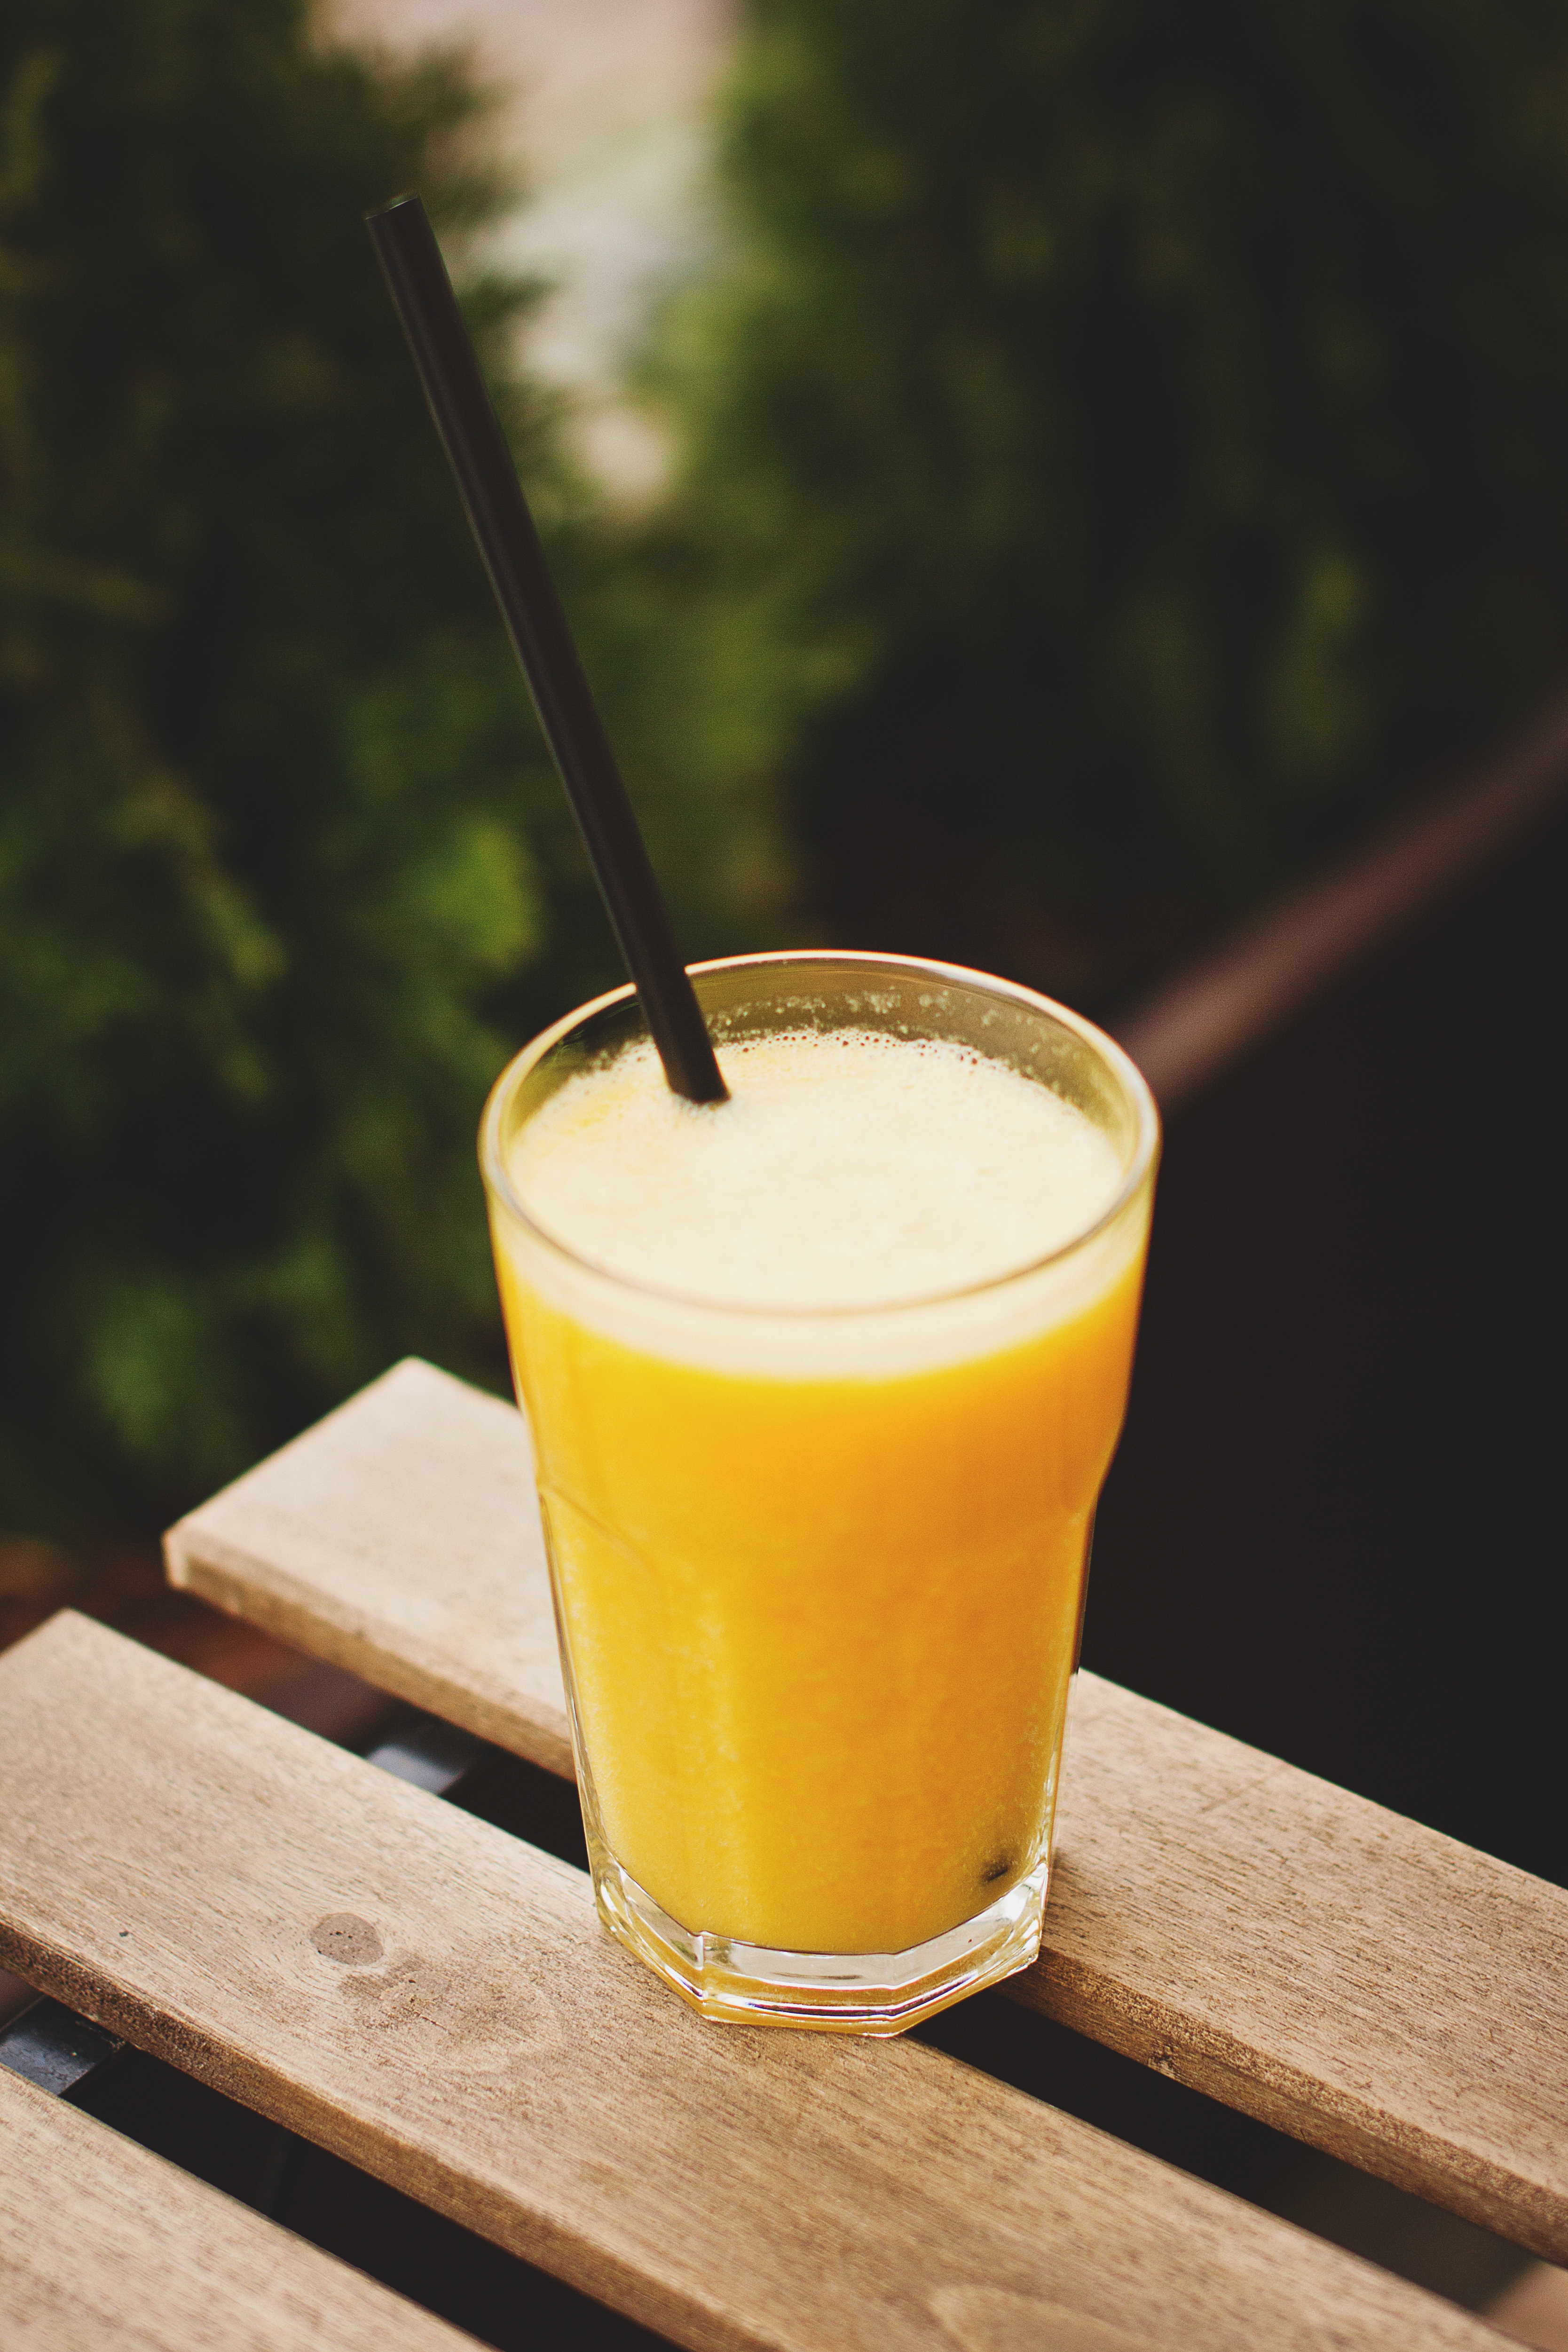
drink, smoothie, food, juice, lassi, vegetable juice, Boza, ingredient, non alcoholic beverage, health shake, harvey wallbanger, eggnog, advocaat, orange juice, milkshake